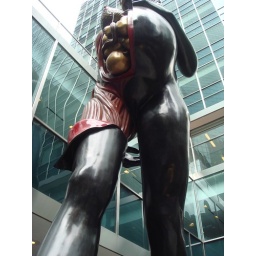
by damien hirst; at the lever house building (park ave at 53rd street)